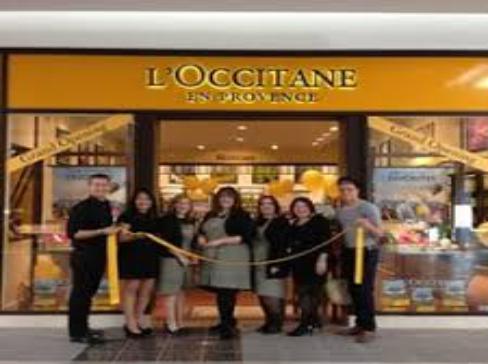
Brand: L'Occitane en Provence
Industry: Necessities